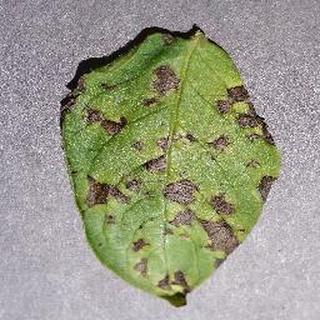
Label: potato_early_blight